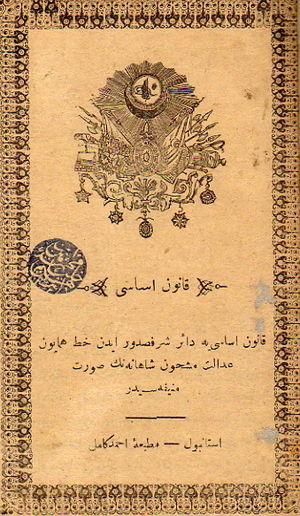
La Constitution de l’Empire ottoman, officiellement en turc ottoman Loi fondamentale est l’unique constitution qu’a eu l’Empire ottoman : elle a été en vigueur du 23 décembre 1876 à février 1878 puis de 1908 à 1921. Avec cette Constitution, un parlement bicaméral a été mis en place, pour la première fois de l’histoire du pays. Par ailleurs, le sultan était le dépositaire du pouvoir exécutif.
L'histoire constitutionnelle de la Turquie s'étend sur plusieurs siècles. À travers les siècles, la Turquie eut de nombreuses constitutions qui caractérisèrent l'établissement stable et durable de son statut d'Etat-nation, de sa démocratisation, et de sa reconnaissance vis-à-vis du droit international.
11 janvier : départ de Lambaréné de l’expédition de Savorgnan de Brazza sur l’Ogooué et le fleuve Congo.